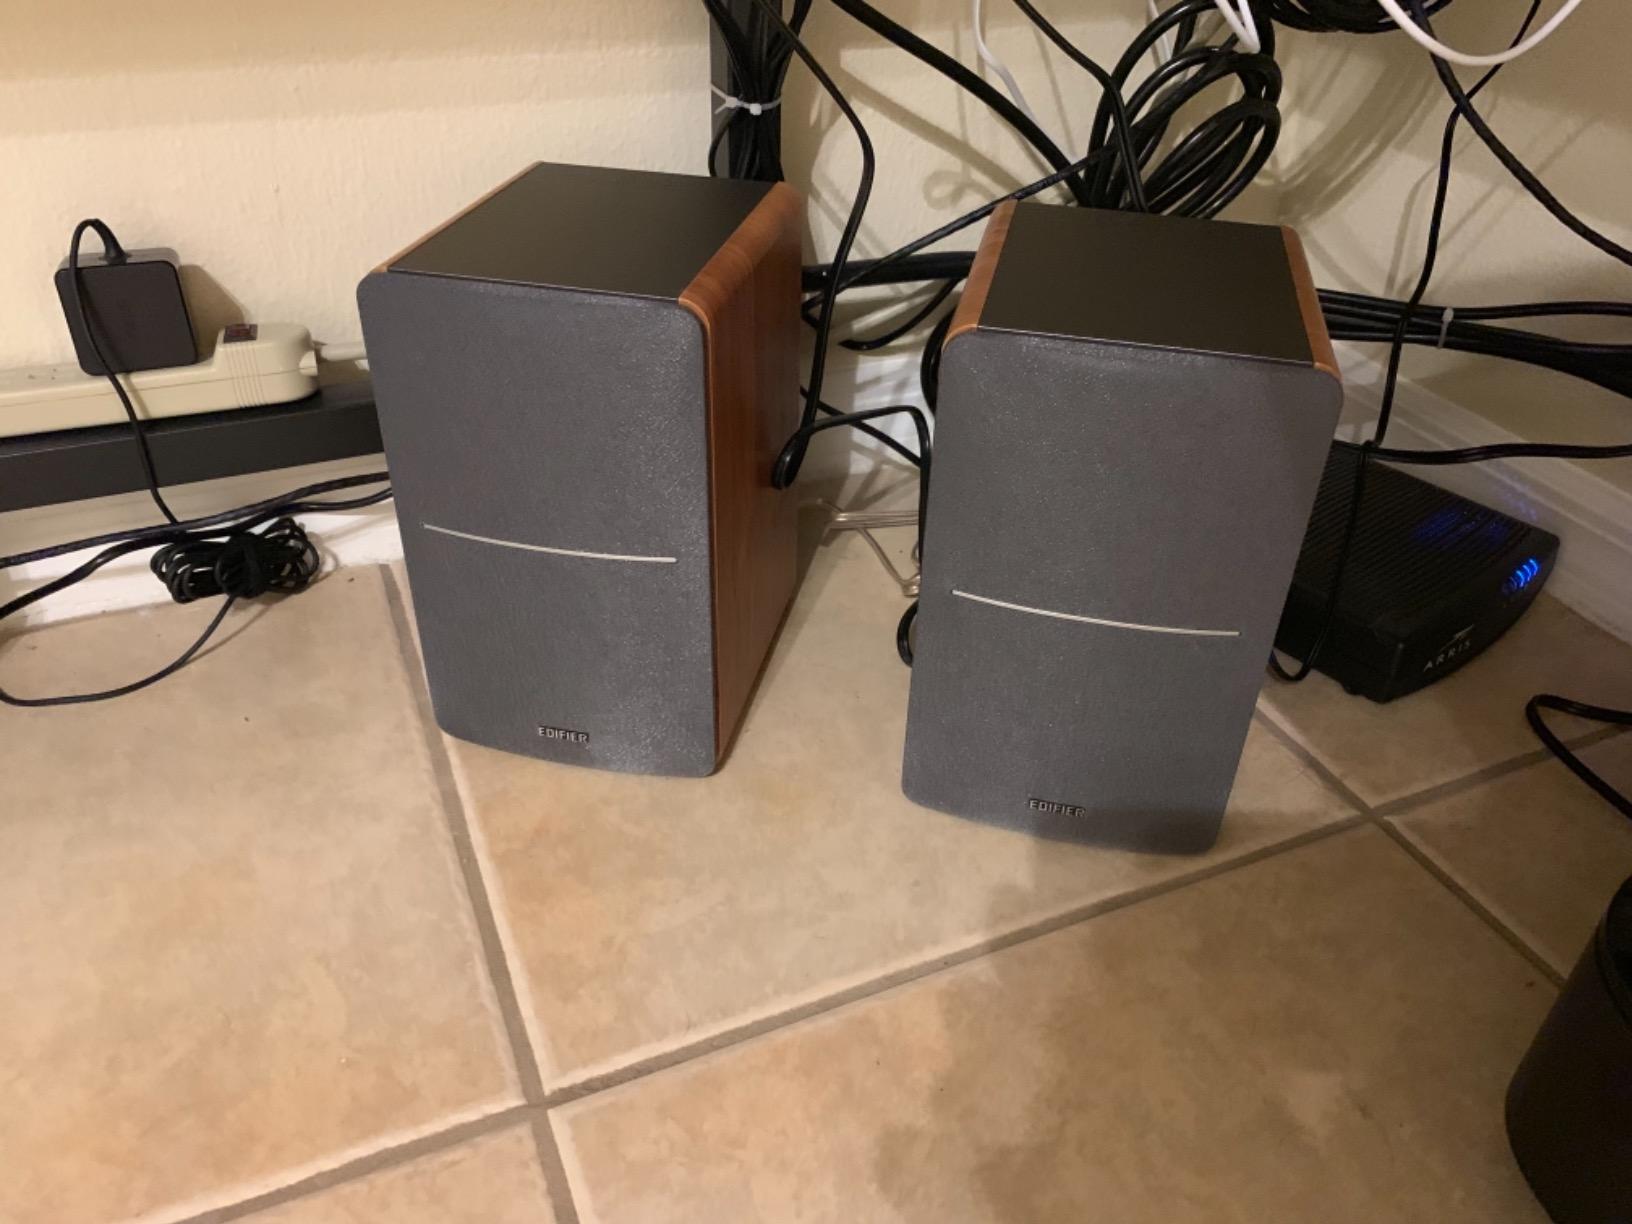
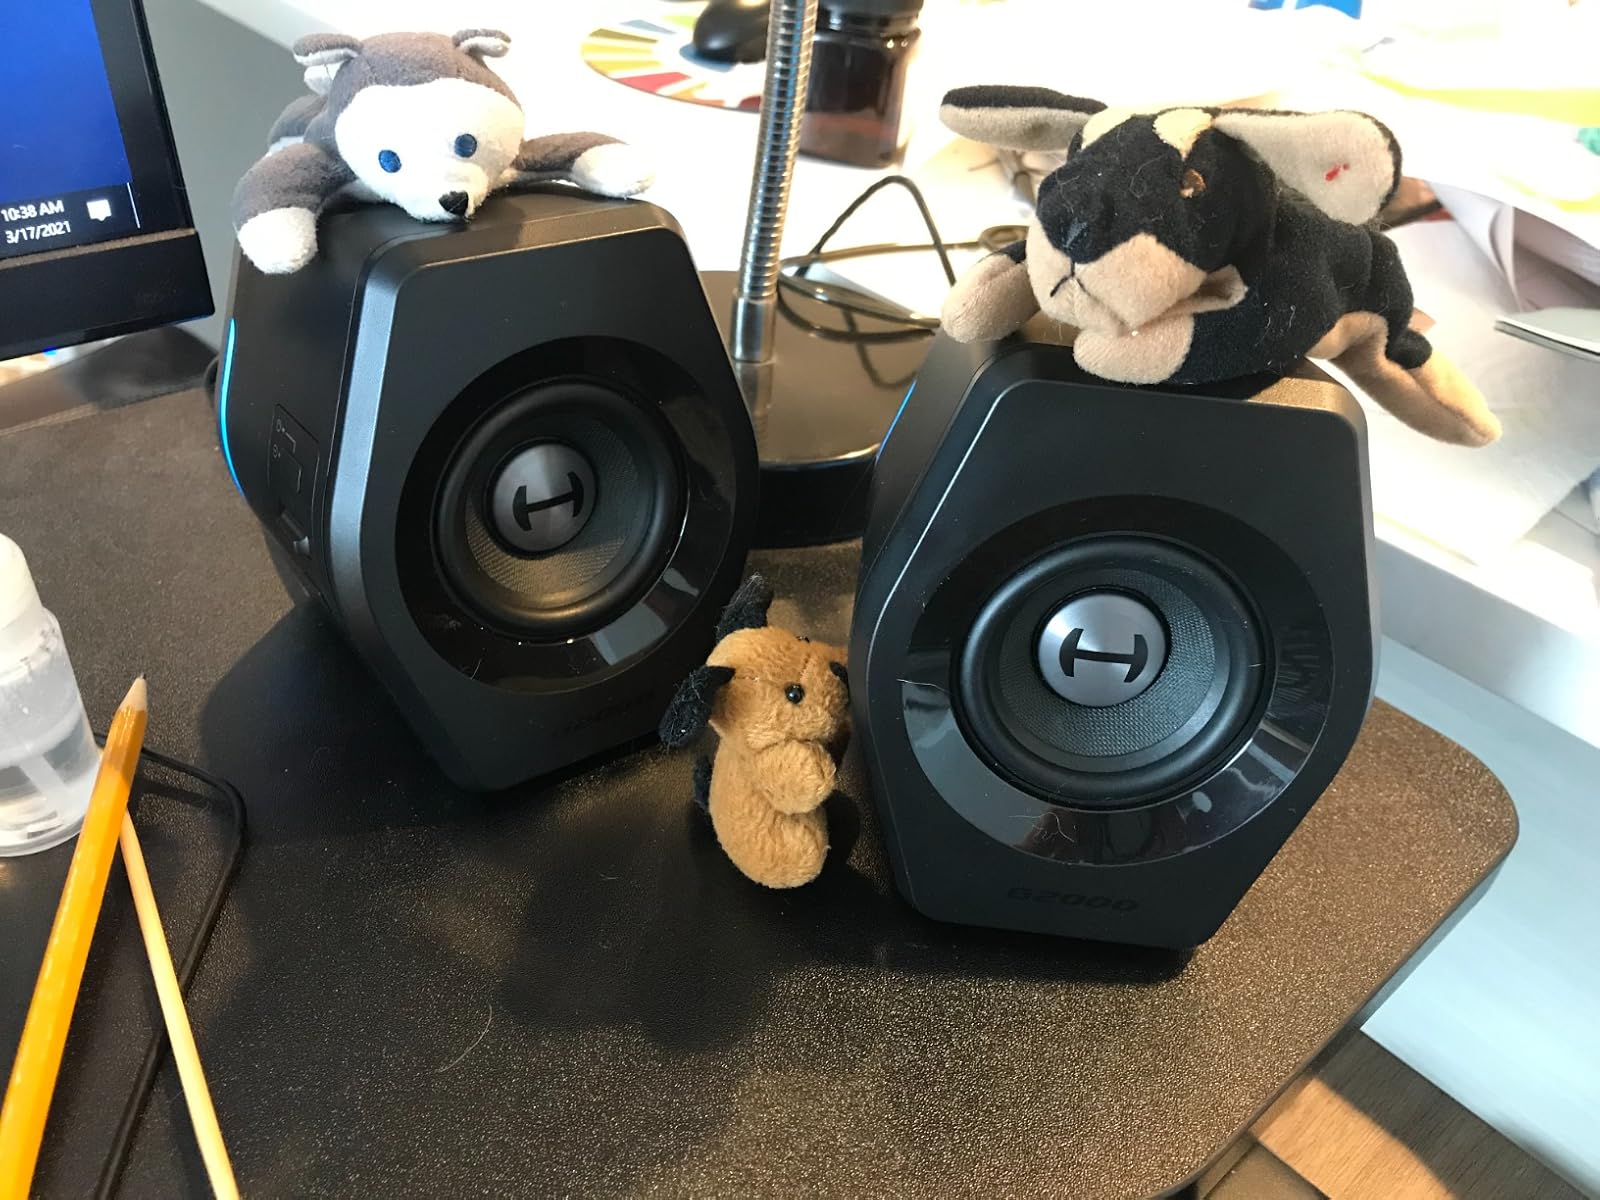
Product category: speaker
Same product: no